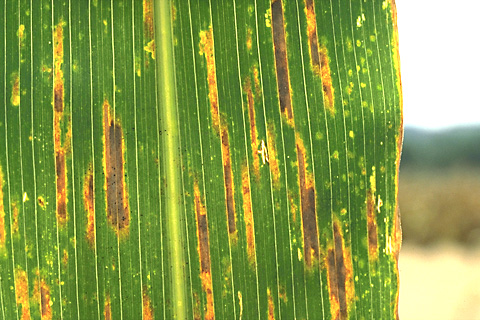
Plant: Corn
Disease: corn gray leaf spot